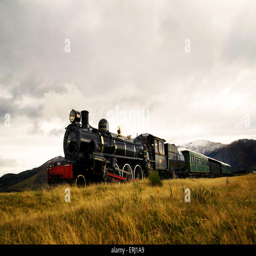
steam train in an open countryside